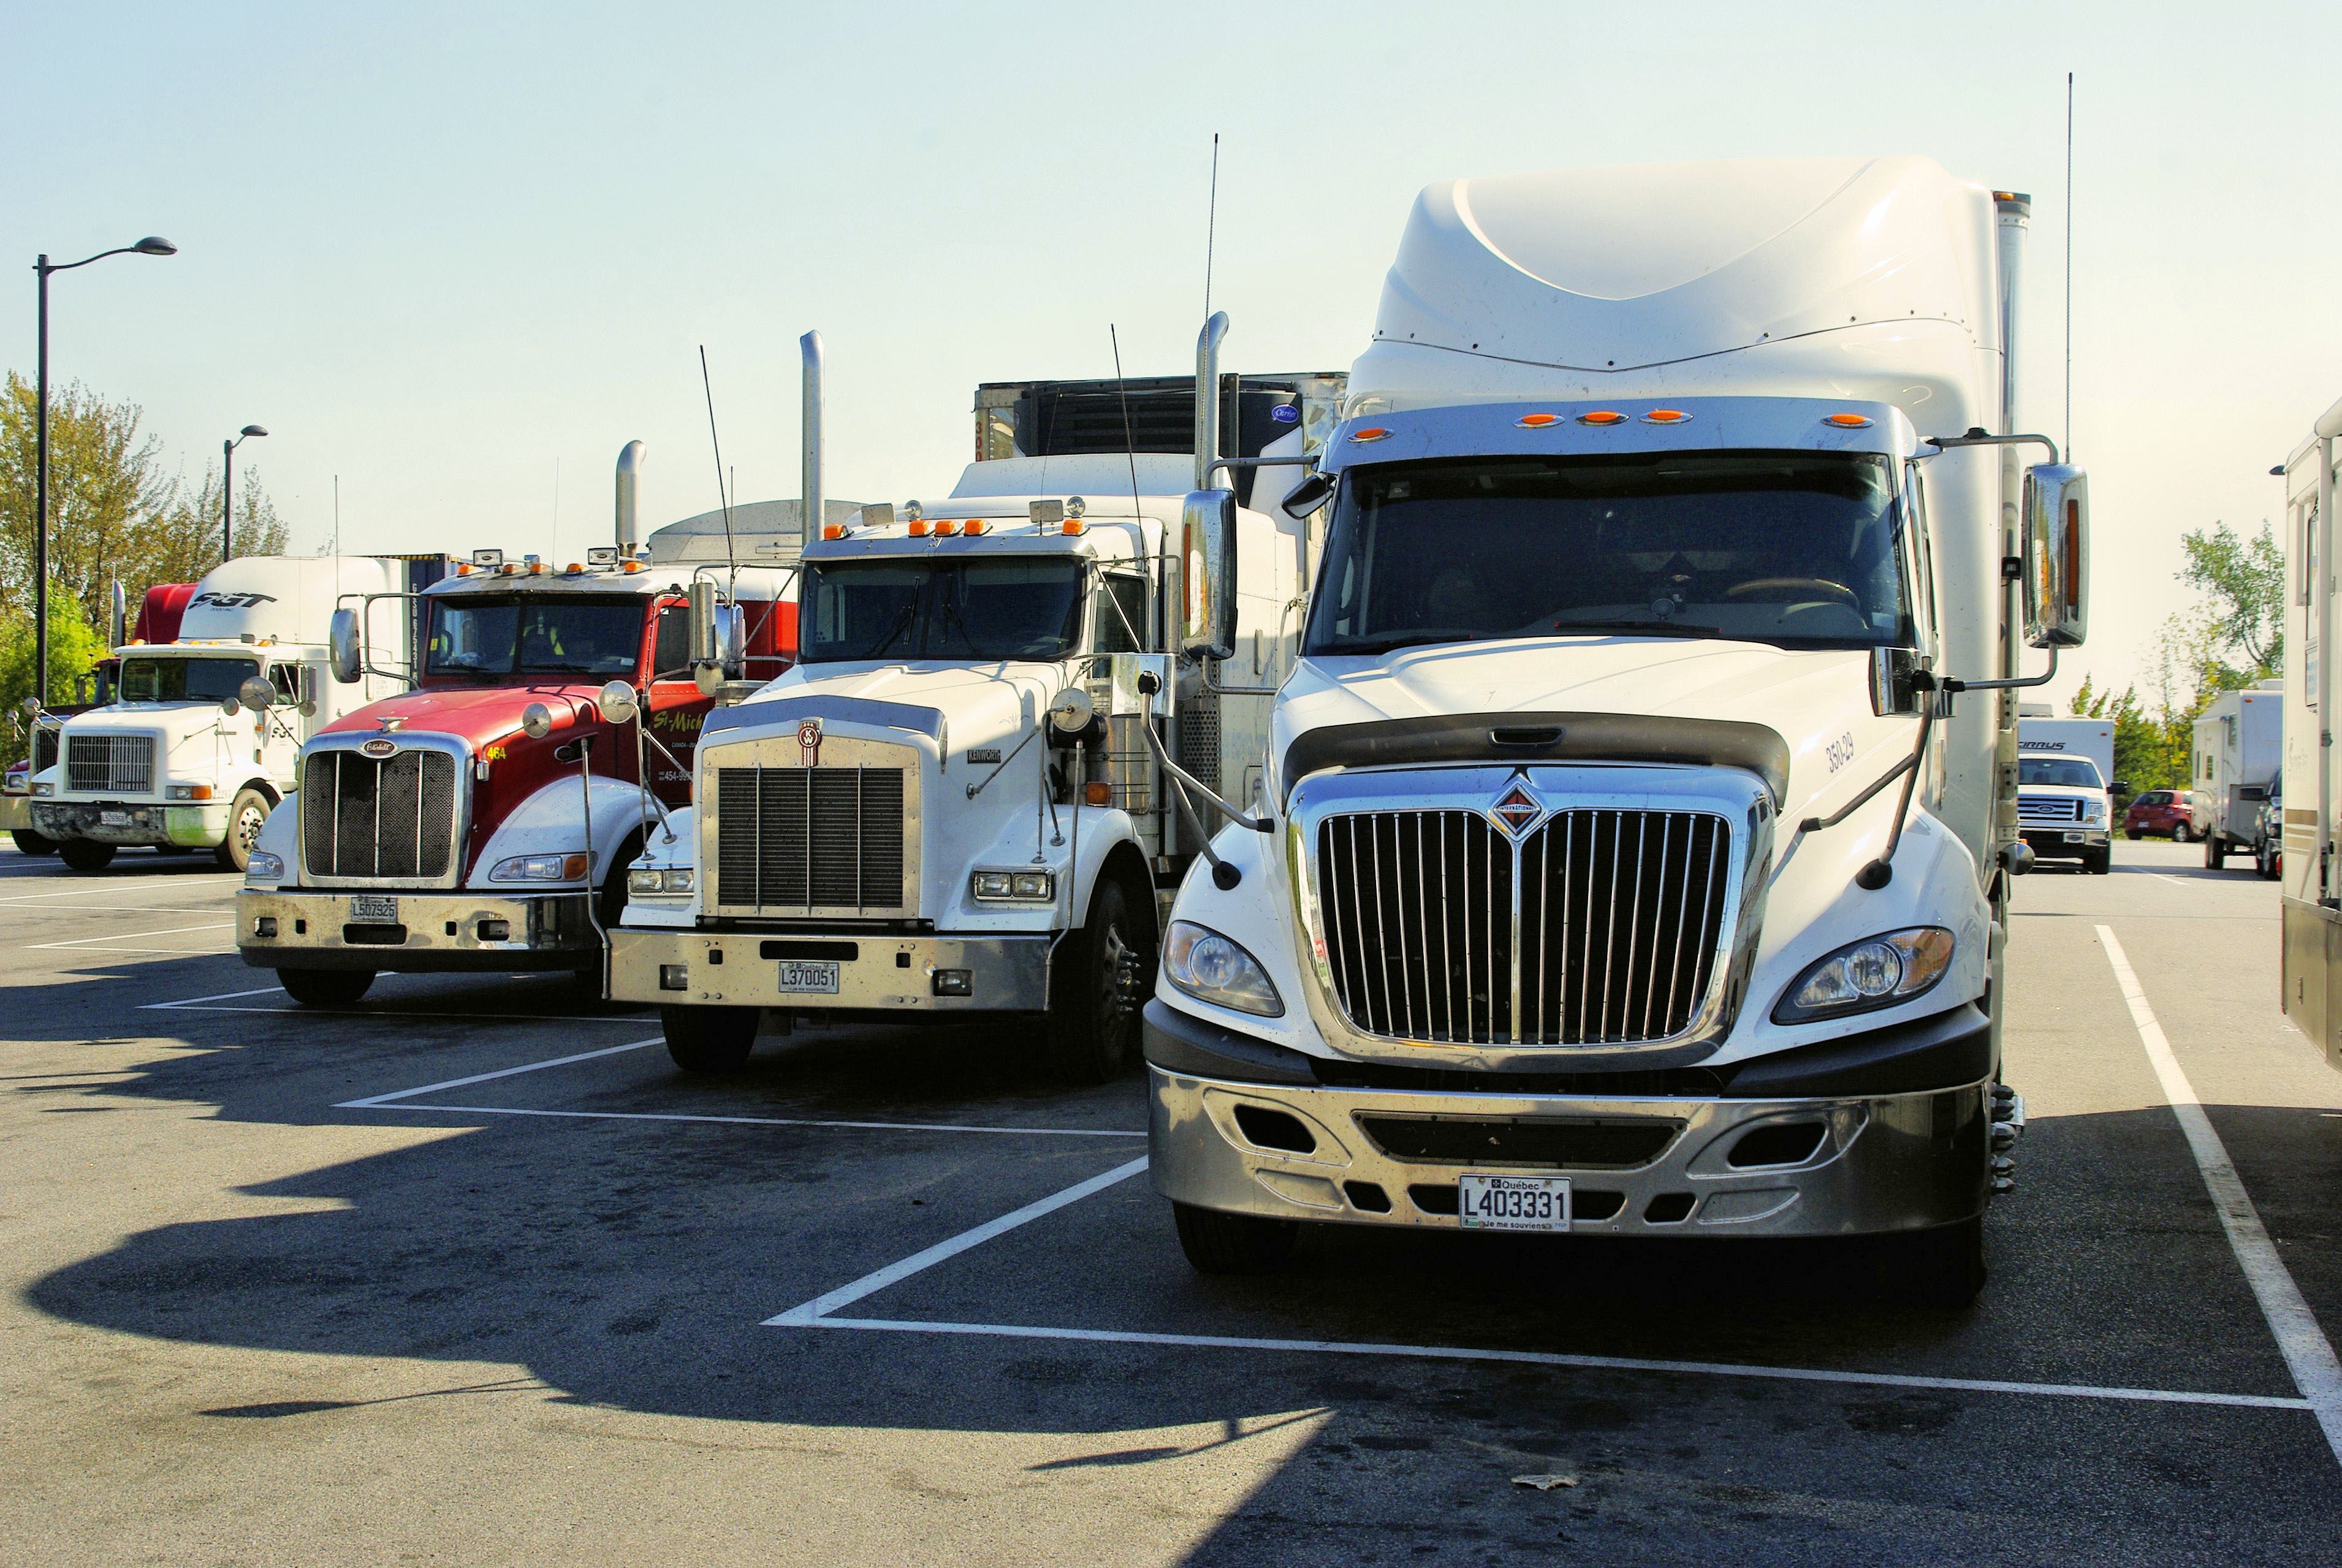
car, transport, truck, vehicle, motor vehicle, canada, trucks, land vehicle, luxury vehicle